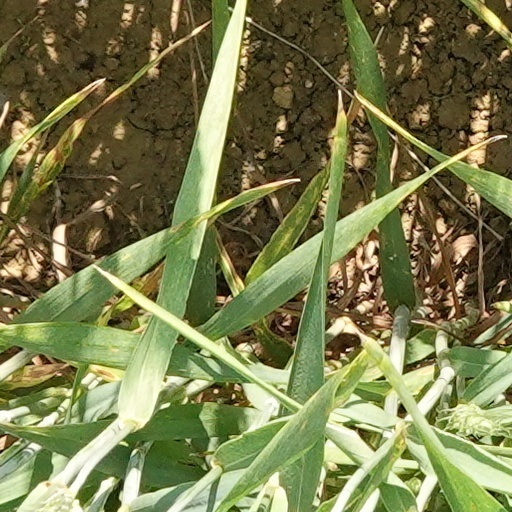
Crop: wheat